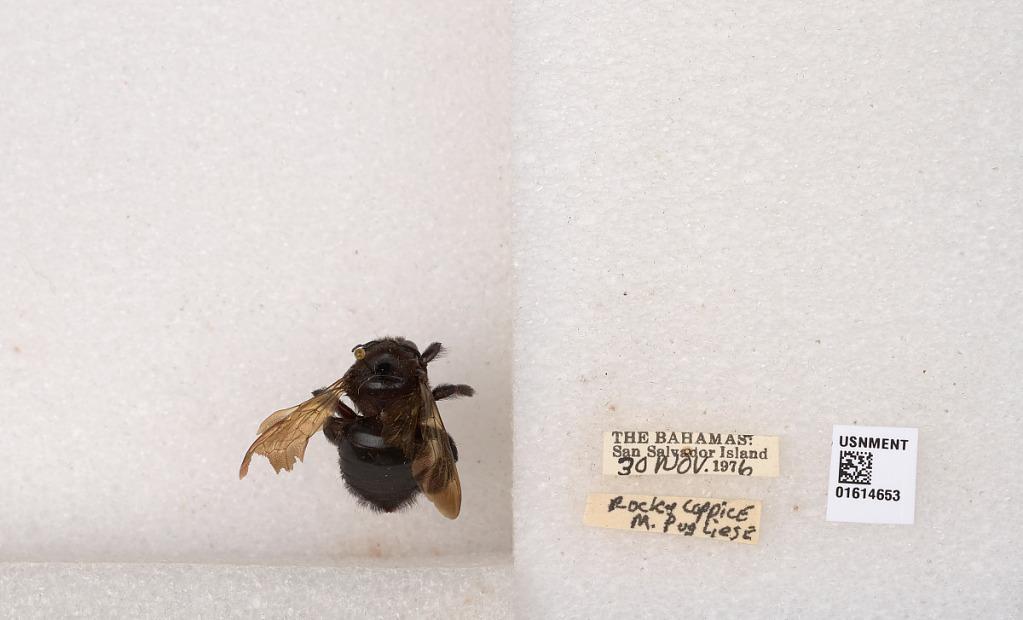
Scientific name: Xylocopa (Neoxylocopa) bahamensis Moure & Hurd
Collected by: M. Pugliese
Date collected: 1976-11-30
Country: Bahamas
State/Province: San Salvador
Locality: San Salvador Island | Rocky coppice